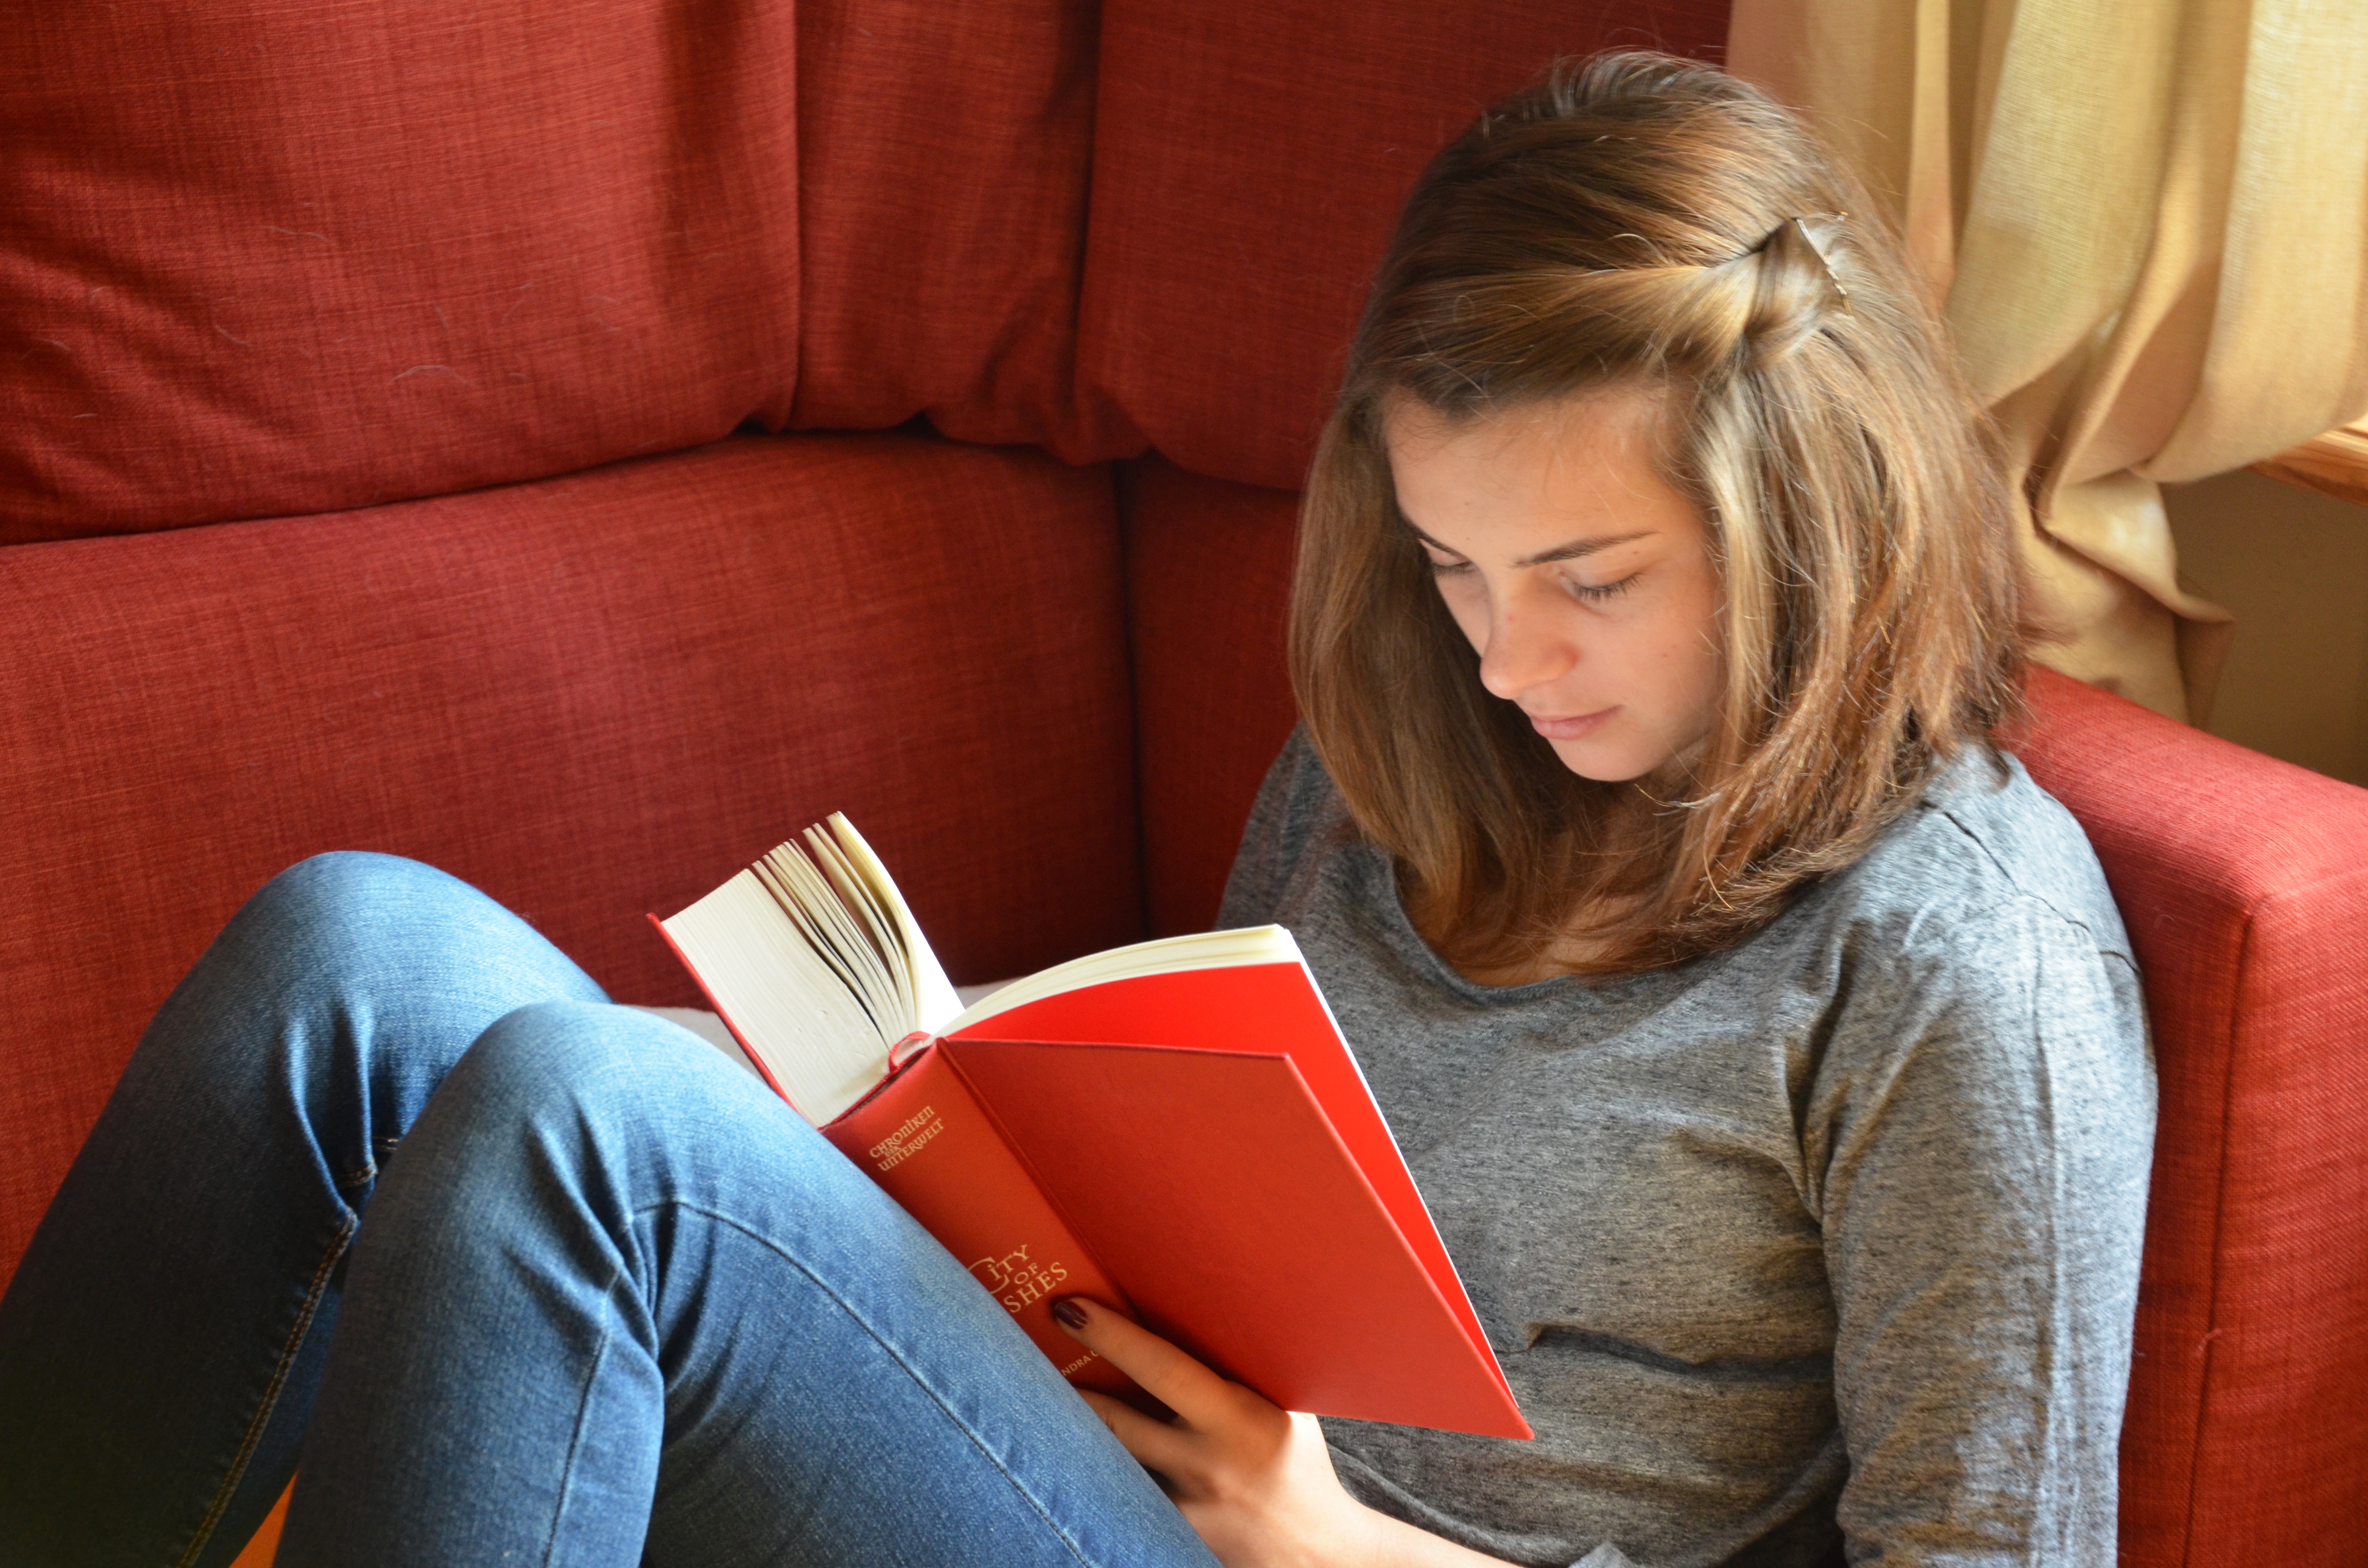
hand, book, novel, read, person, girl, reading, red, youth, sitting, student, rest, leisure, sofa, conversation, education, sit, literature, study, learn, teen, coziness, exciting, know, browse, interaction, instructive, human positions, human action